Revenge of the Virgins

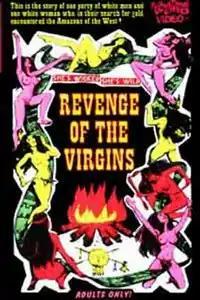
Film poster

Revenge of the Virgins is a 1959 American nudie cutie film directed by Peter Perry Jr with a screenplay by Ed Wood.